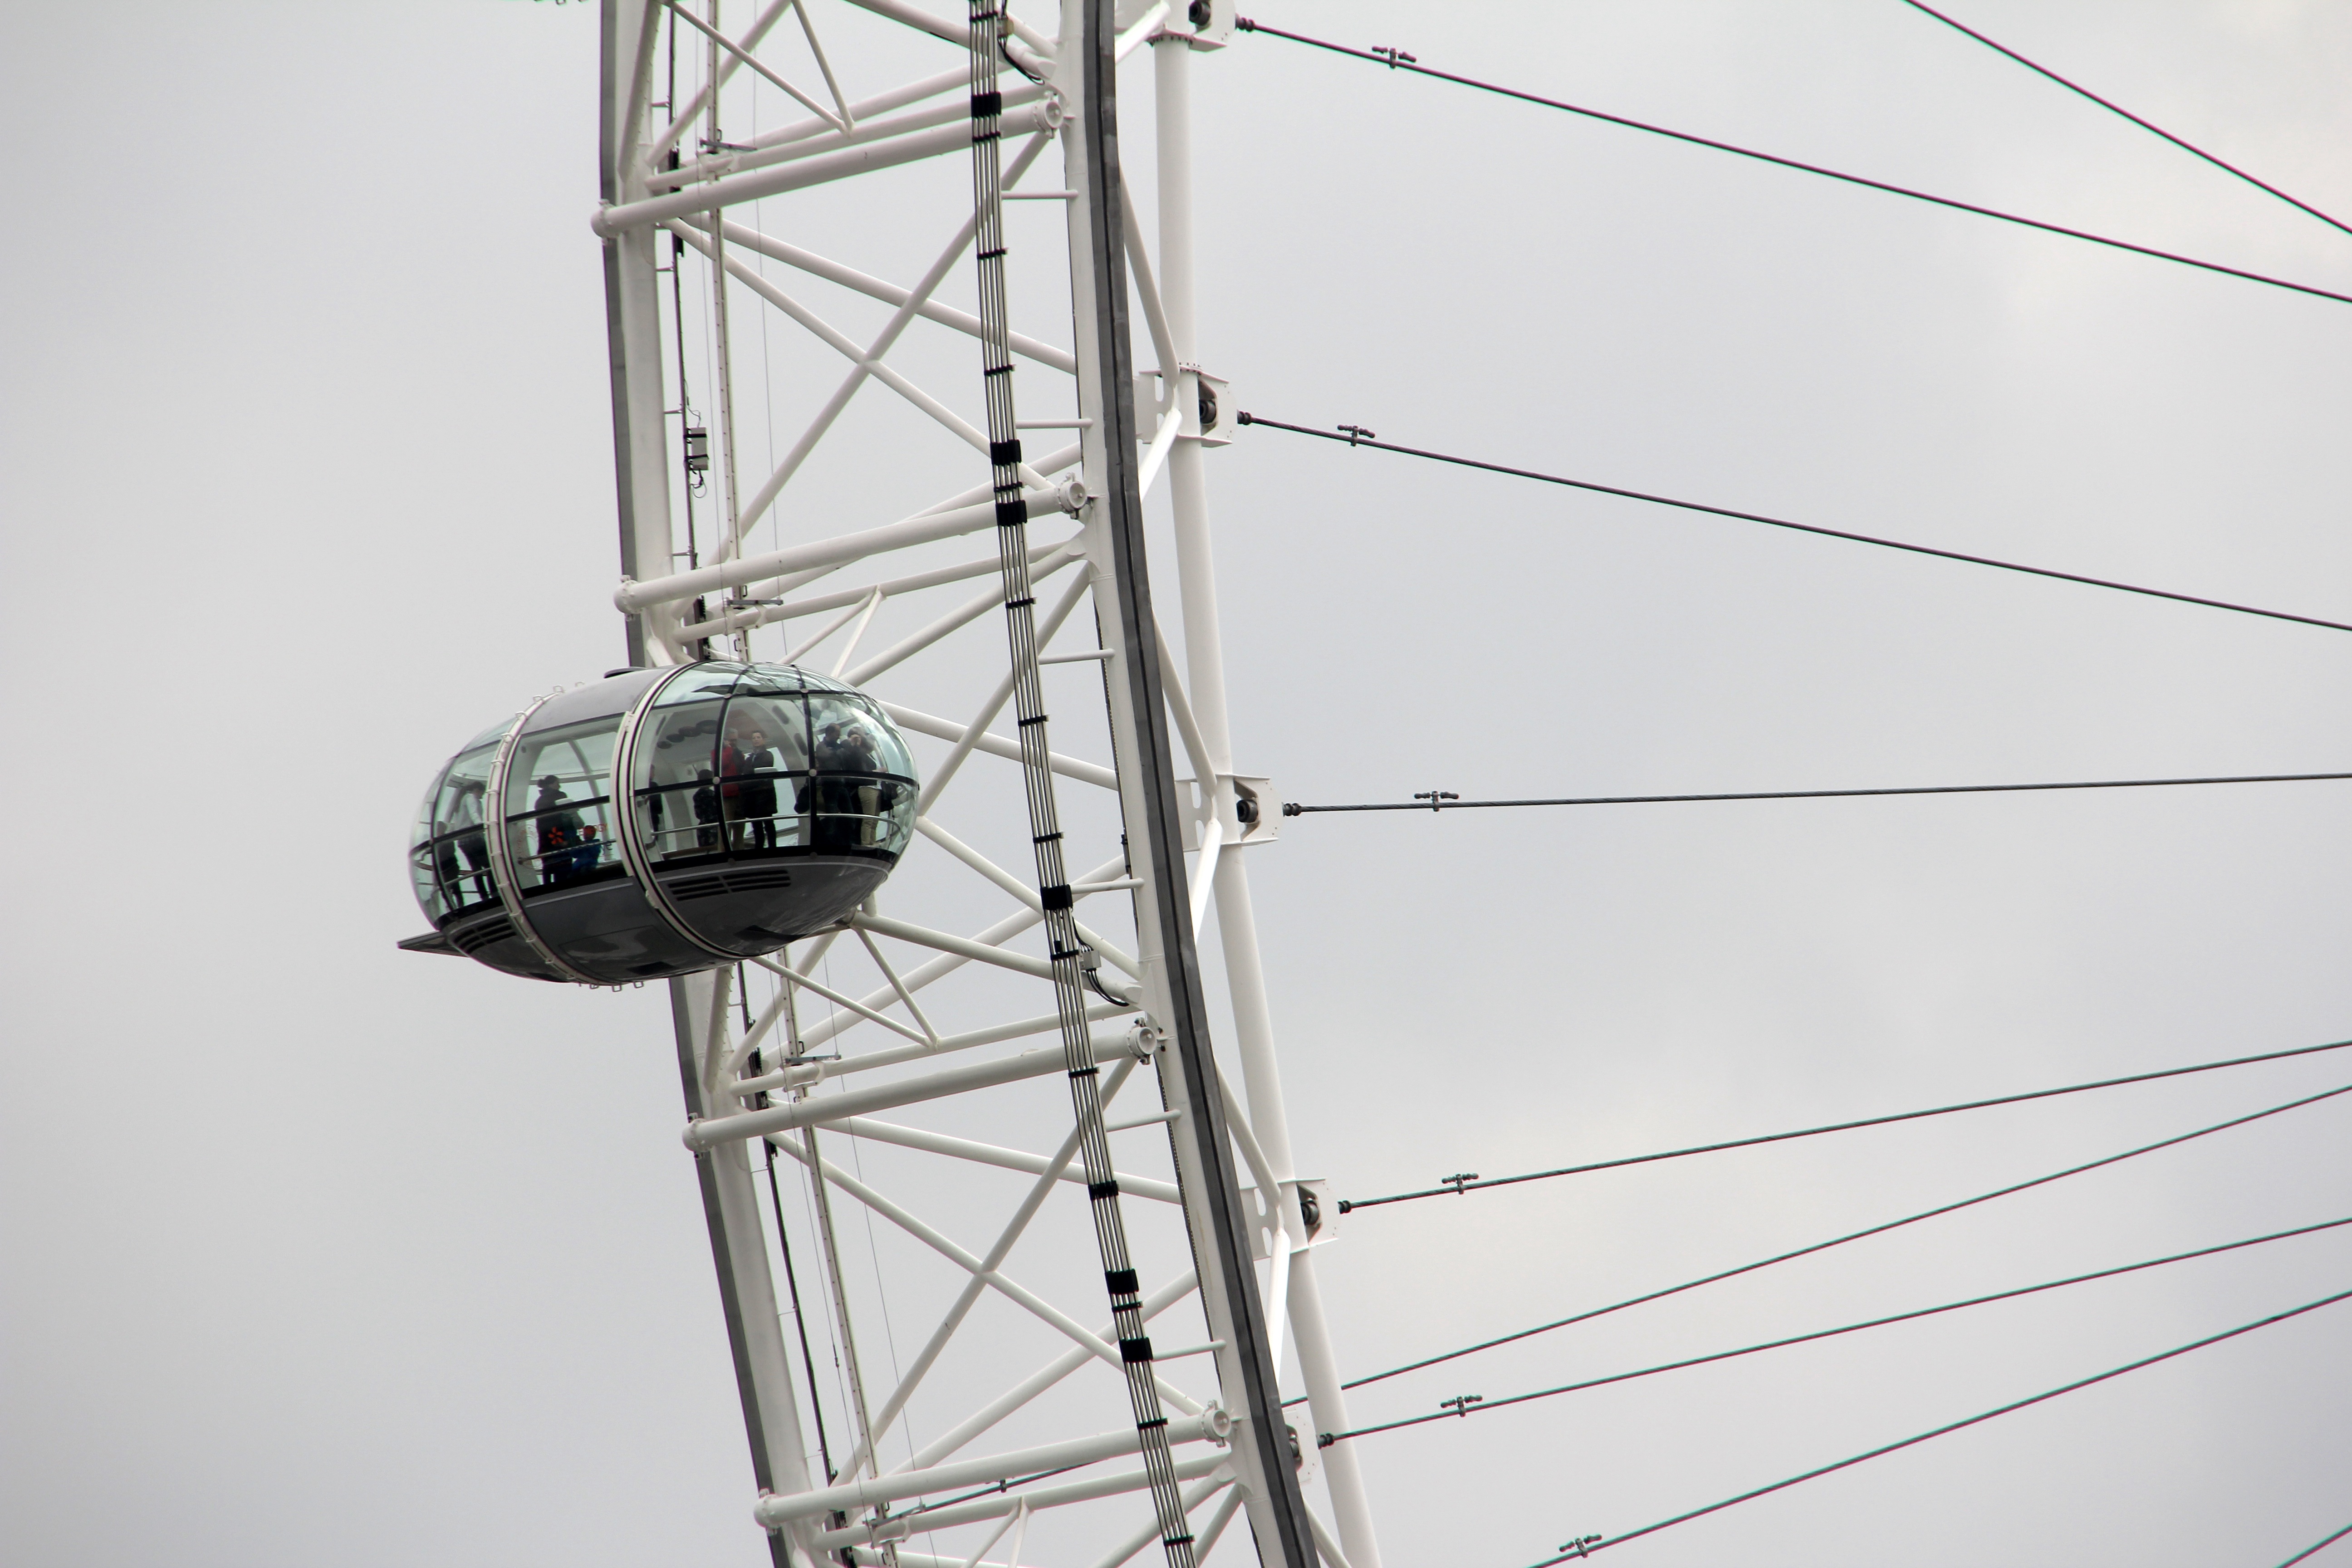
technology, travel, line, ferris wheel, tower, mast, landmark, sightseeing, electricity, tourism, lighting, energy, places of interest, england, london, scaffolding, kingdom, united kingdom, transmission tower, electrical supply, electronics accessory, overhead power line